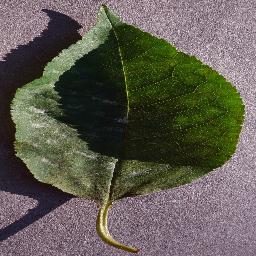
Label: Cherry___Powdery_mildew